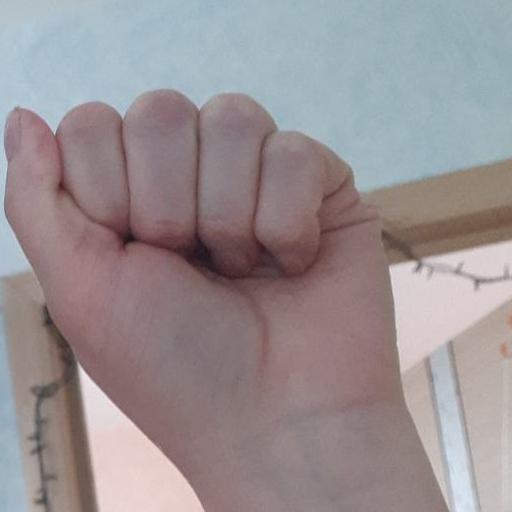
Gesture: fist